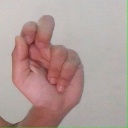
अक्षर: ढ